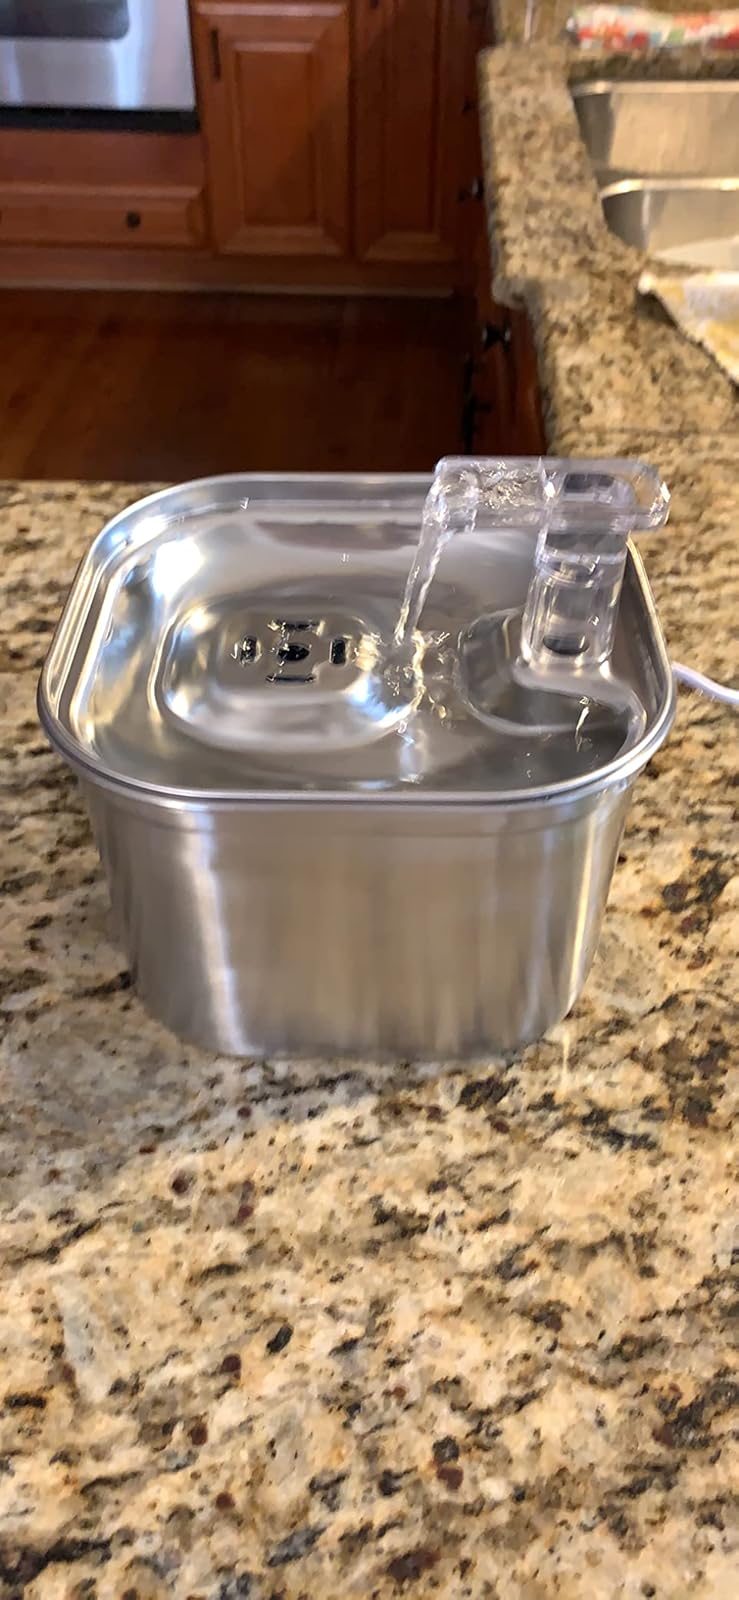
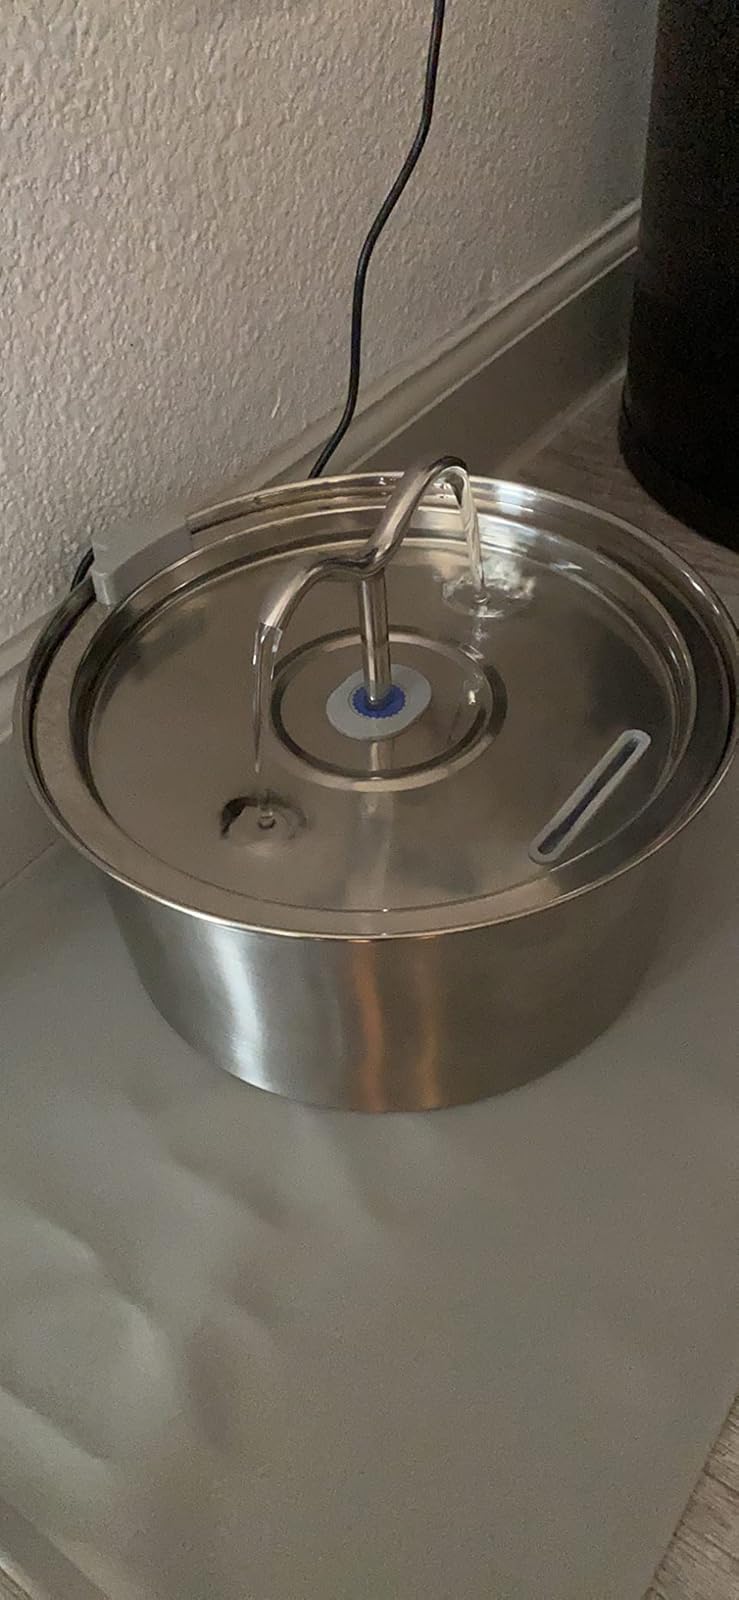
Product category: items_bowl
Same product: no